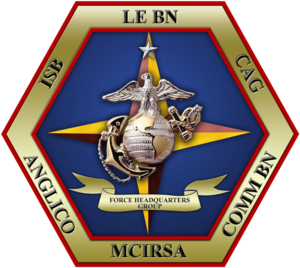
Le Force Headquarters Group est un commandement du Corps des Marines des États-Unis basé à La Nouvelle-Orléans, en Louisiane. Il a été créé dans le cadre de l'élément de commandement de la Marine Forces Reserve. Il a été activé le 18 juillet 2012, en prenant le commandement de six unités de la force MARFORRES: les 3ᵉ et 4ᵉ compagnies de liaison aéronavales, les 3ᵉ et 4ᵉ groupes des affaires civiles, le 6ᵉ Bataillon des communications et le Bataillon de soutien du renseignement.